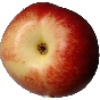
Label: Nectarine 1